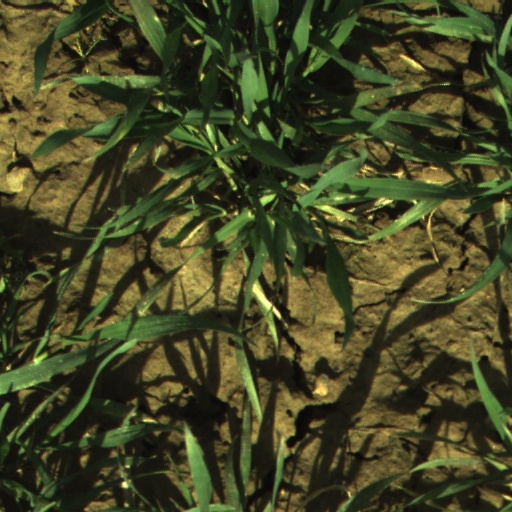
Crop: wheat